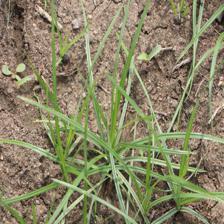
Label: Grass